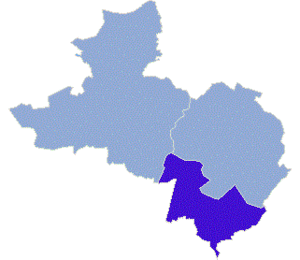
La gmina de Szlichtyngowa est une gmina urbaine-rurale ou mixte de la powiat de Wschowa, dans la Voïvodie de Lubusz, dans l'ouest de la Pologne.